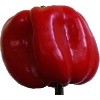
Label: Pepper Red 1